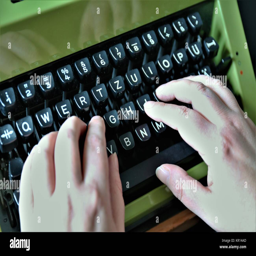
an image of a vintage typewriter with hands